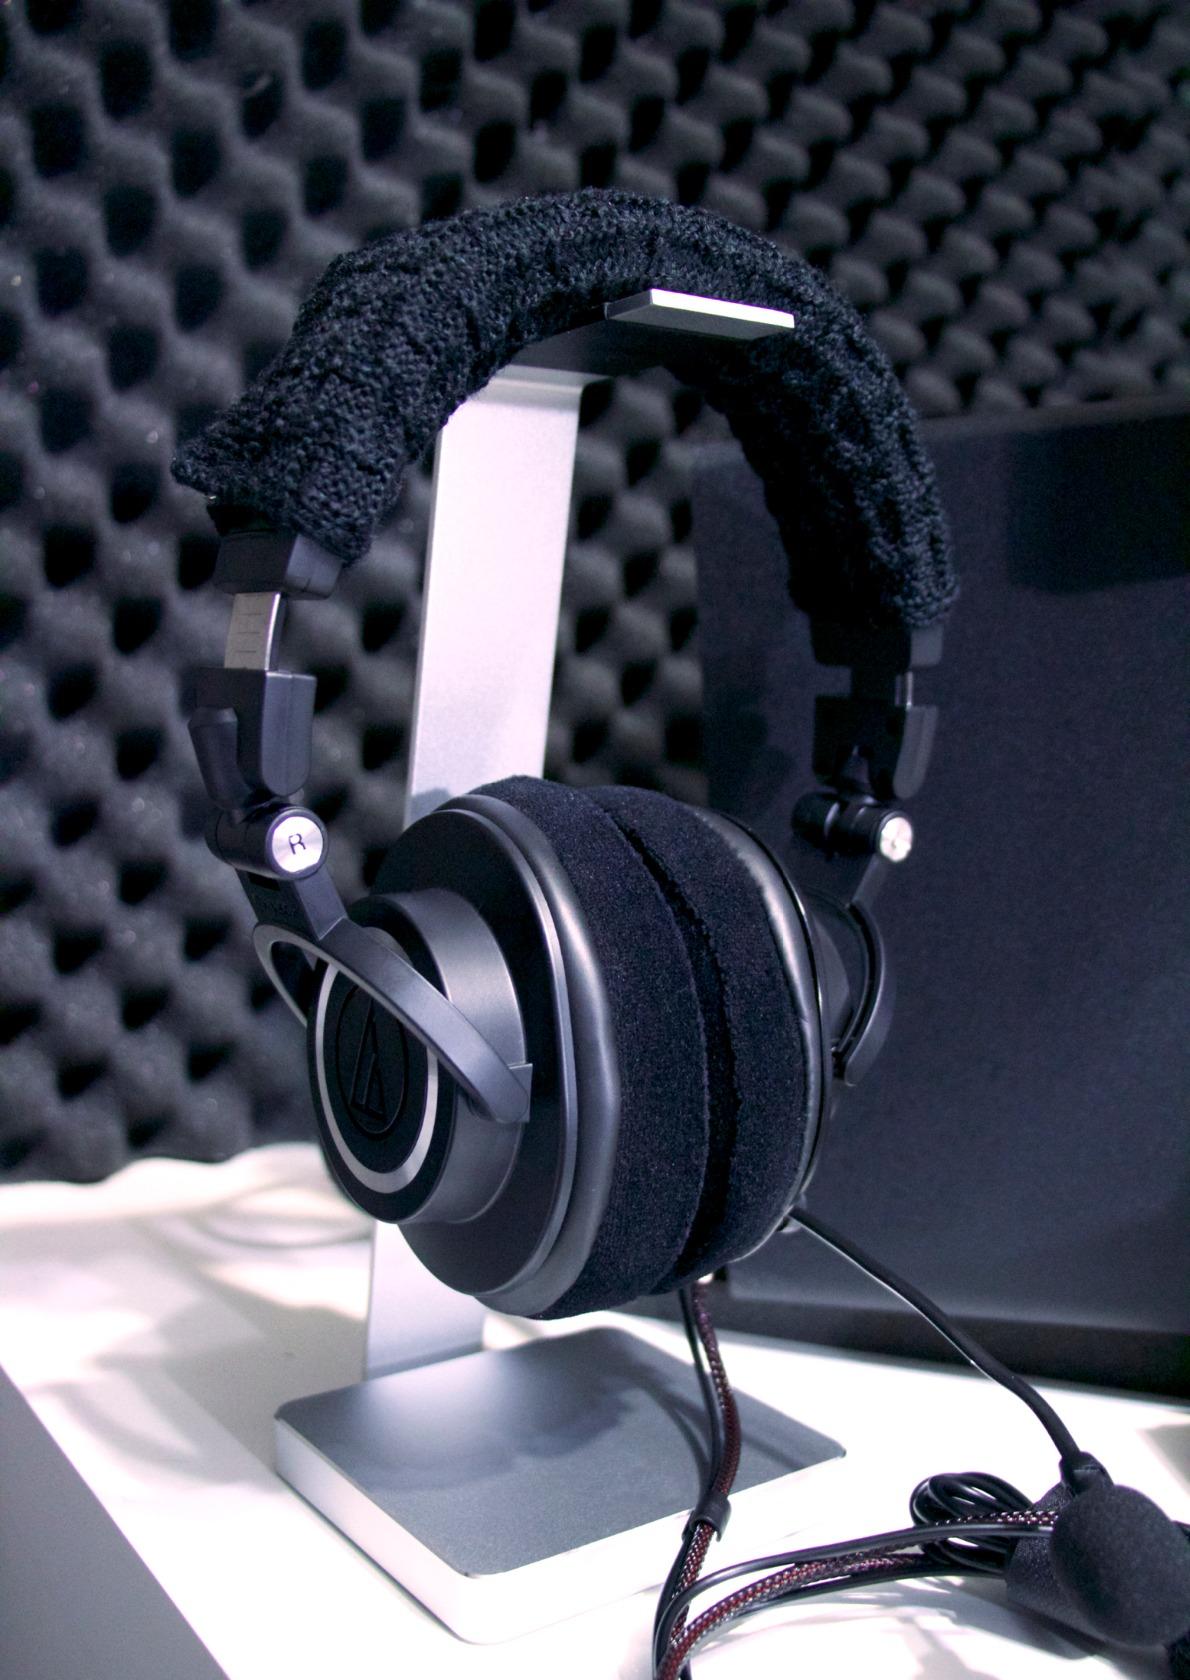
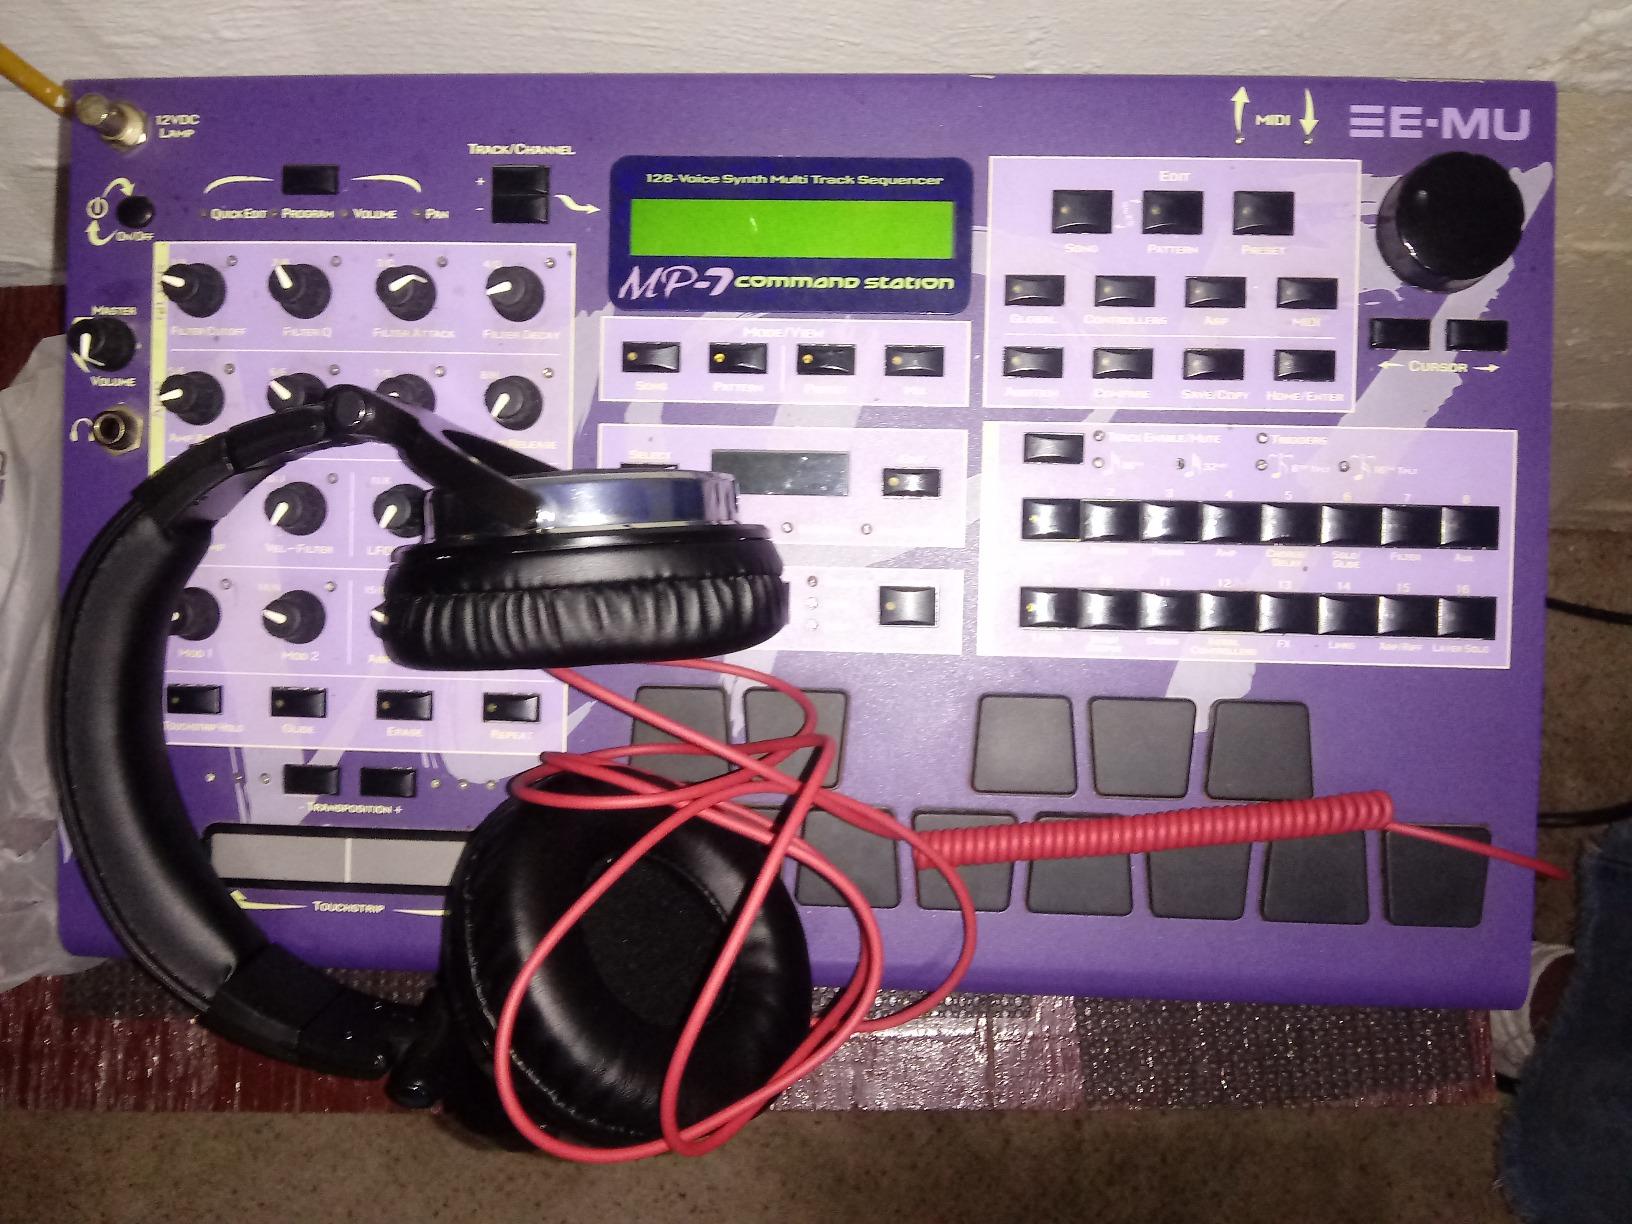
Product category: headphones
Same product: no